Buckwell Place

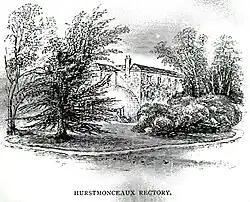
Buckwell Place (then Herstmonceux Rectory), as illustrated within 'The Story of My Life' by Augustus Hare (1896-1900).

Buckwell Place (formerly Herstmonceux Rectory) is a country house within the civil parish of Herstmonceux, East Sussex, England. It is a privately owned Grade II* listed building, and is not open to the public.